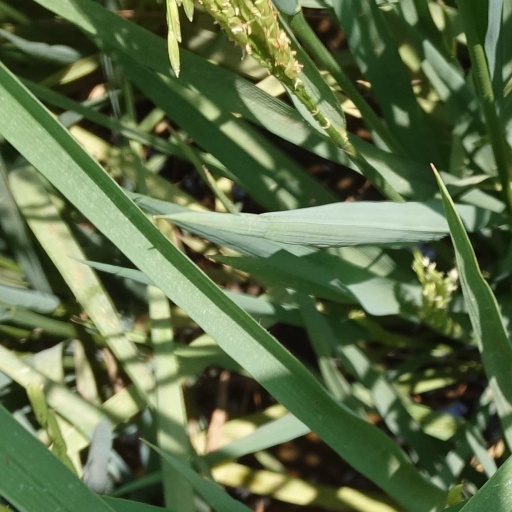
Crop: rice